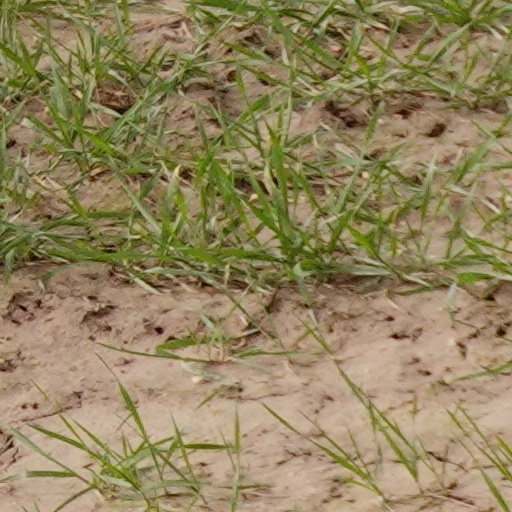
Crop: wheat